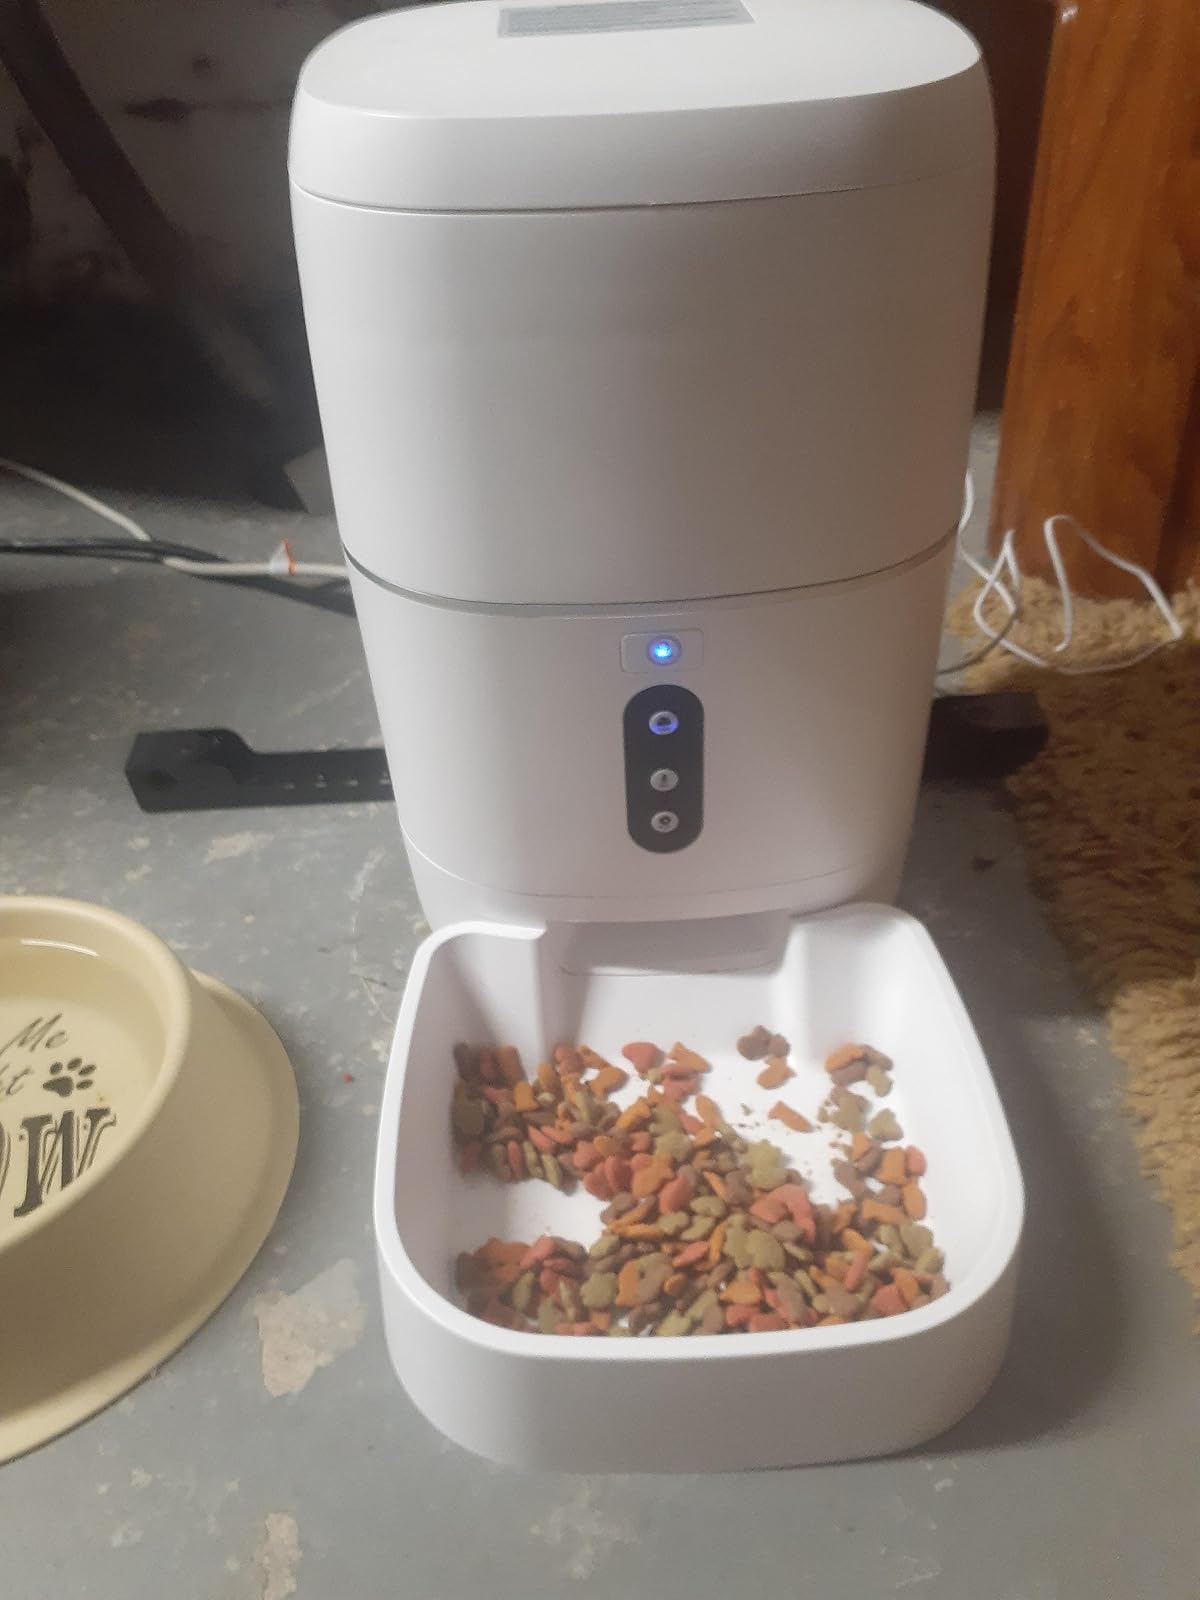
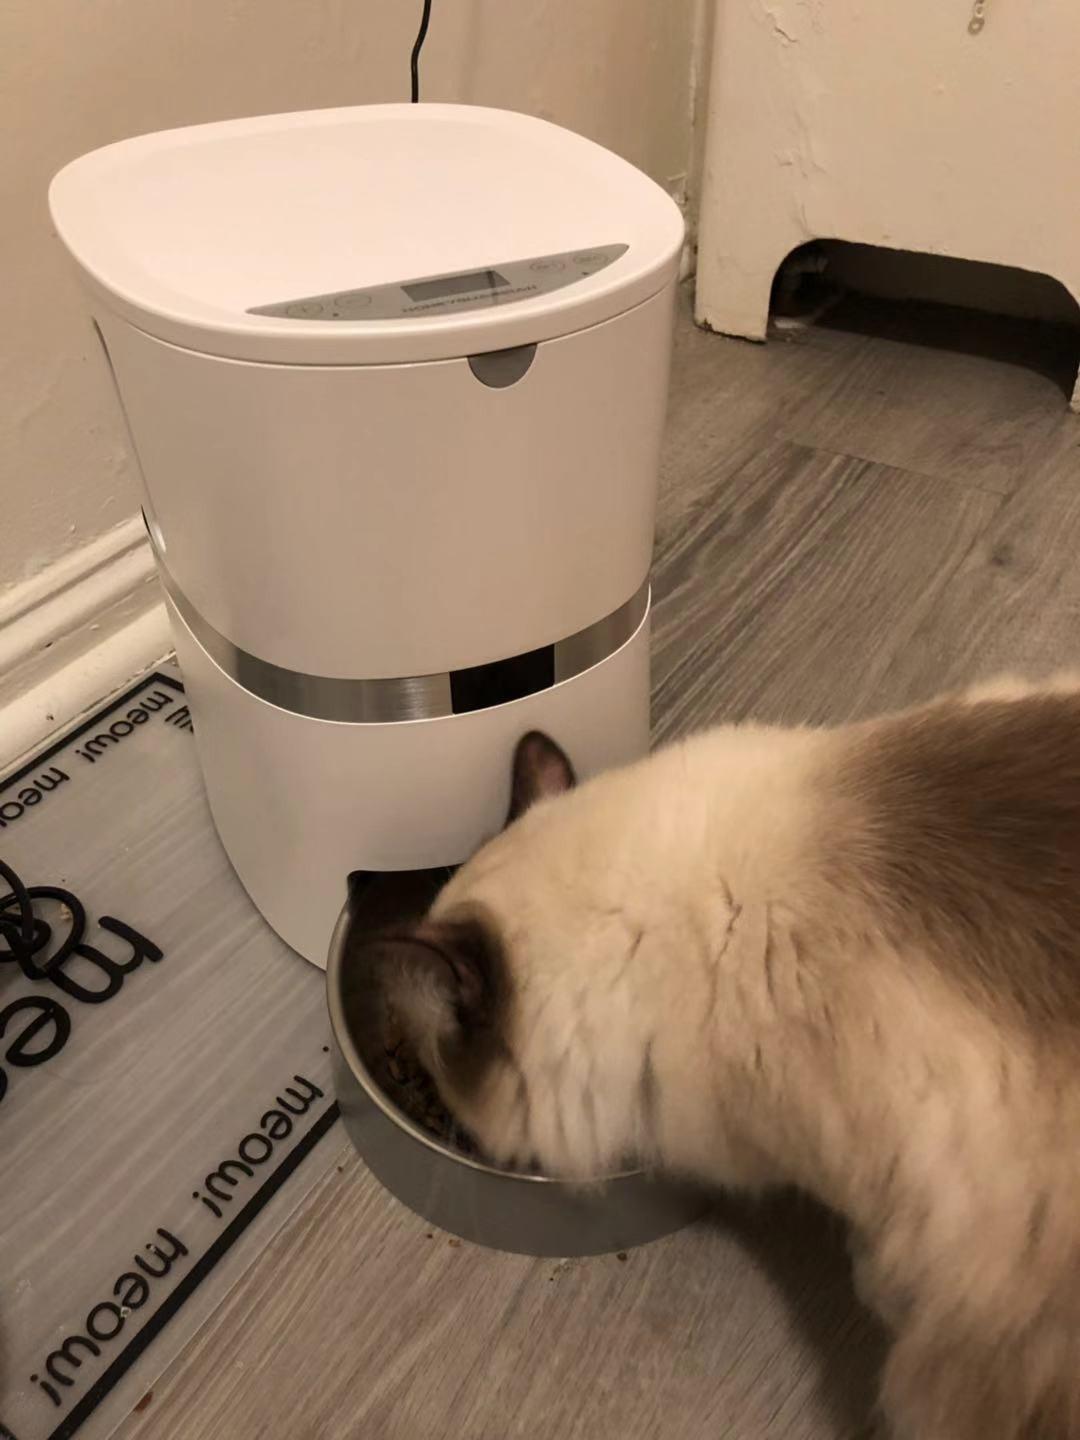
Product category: items_feeder
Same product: no